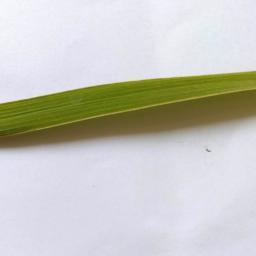
Label: Rice___Healthy